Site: brandenburg
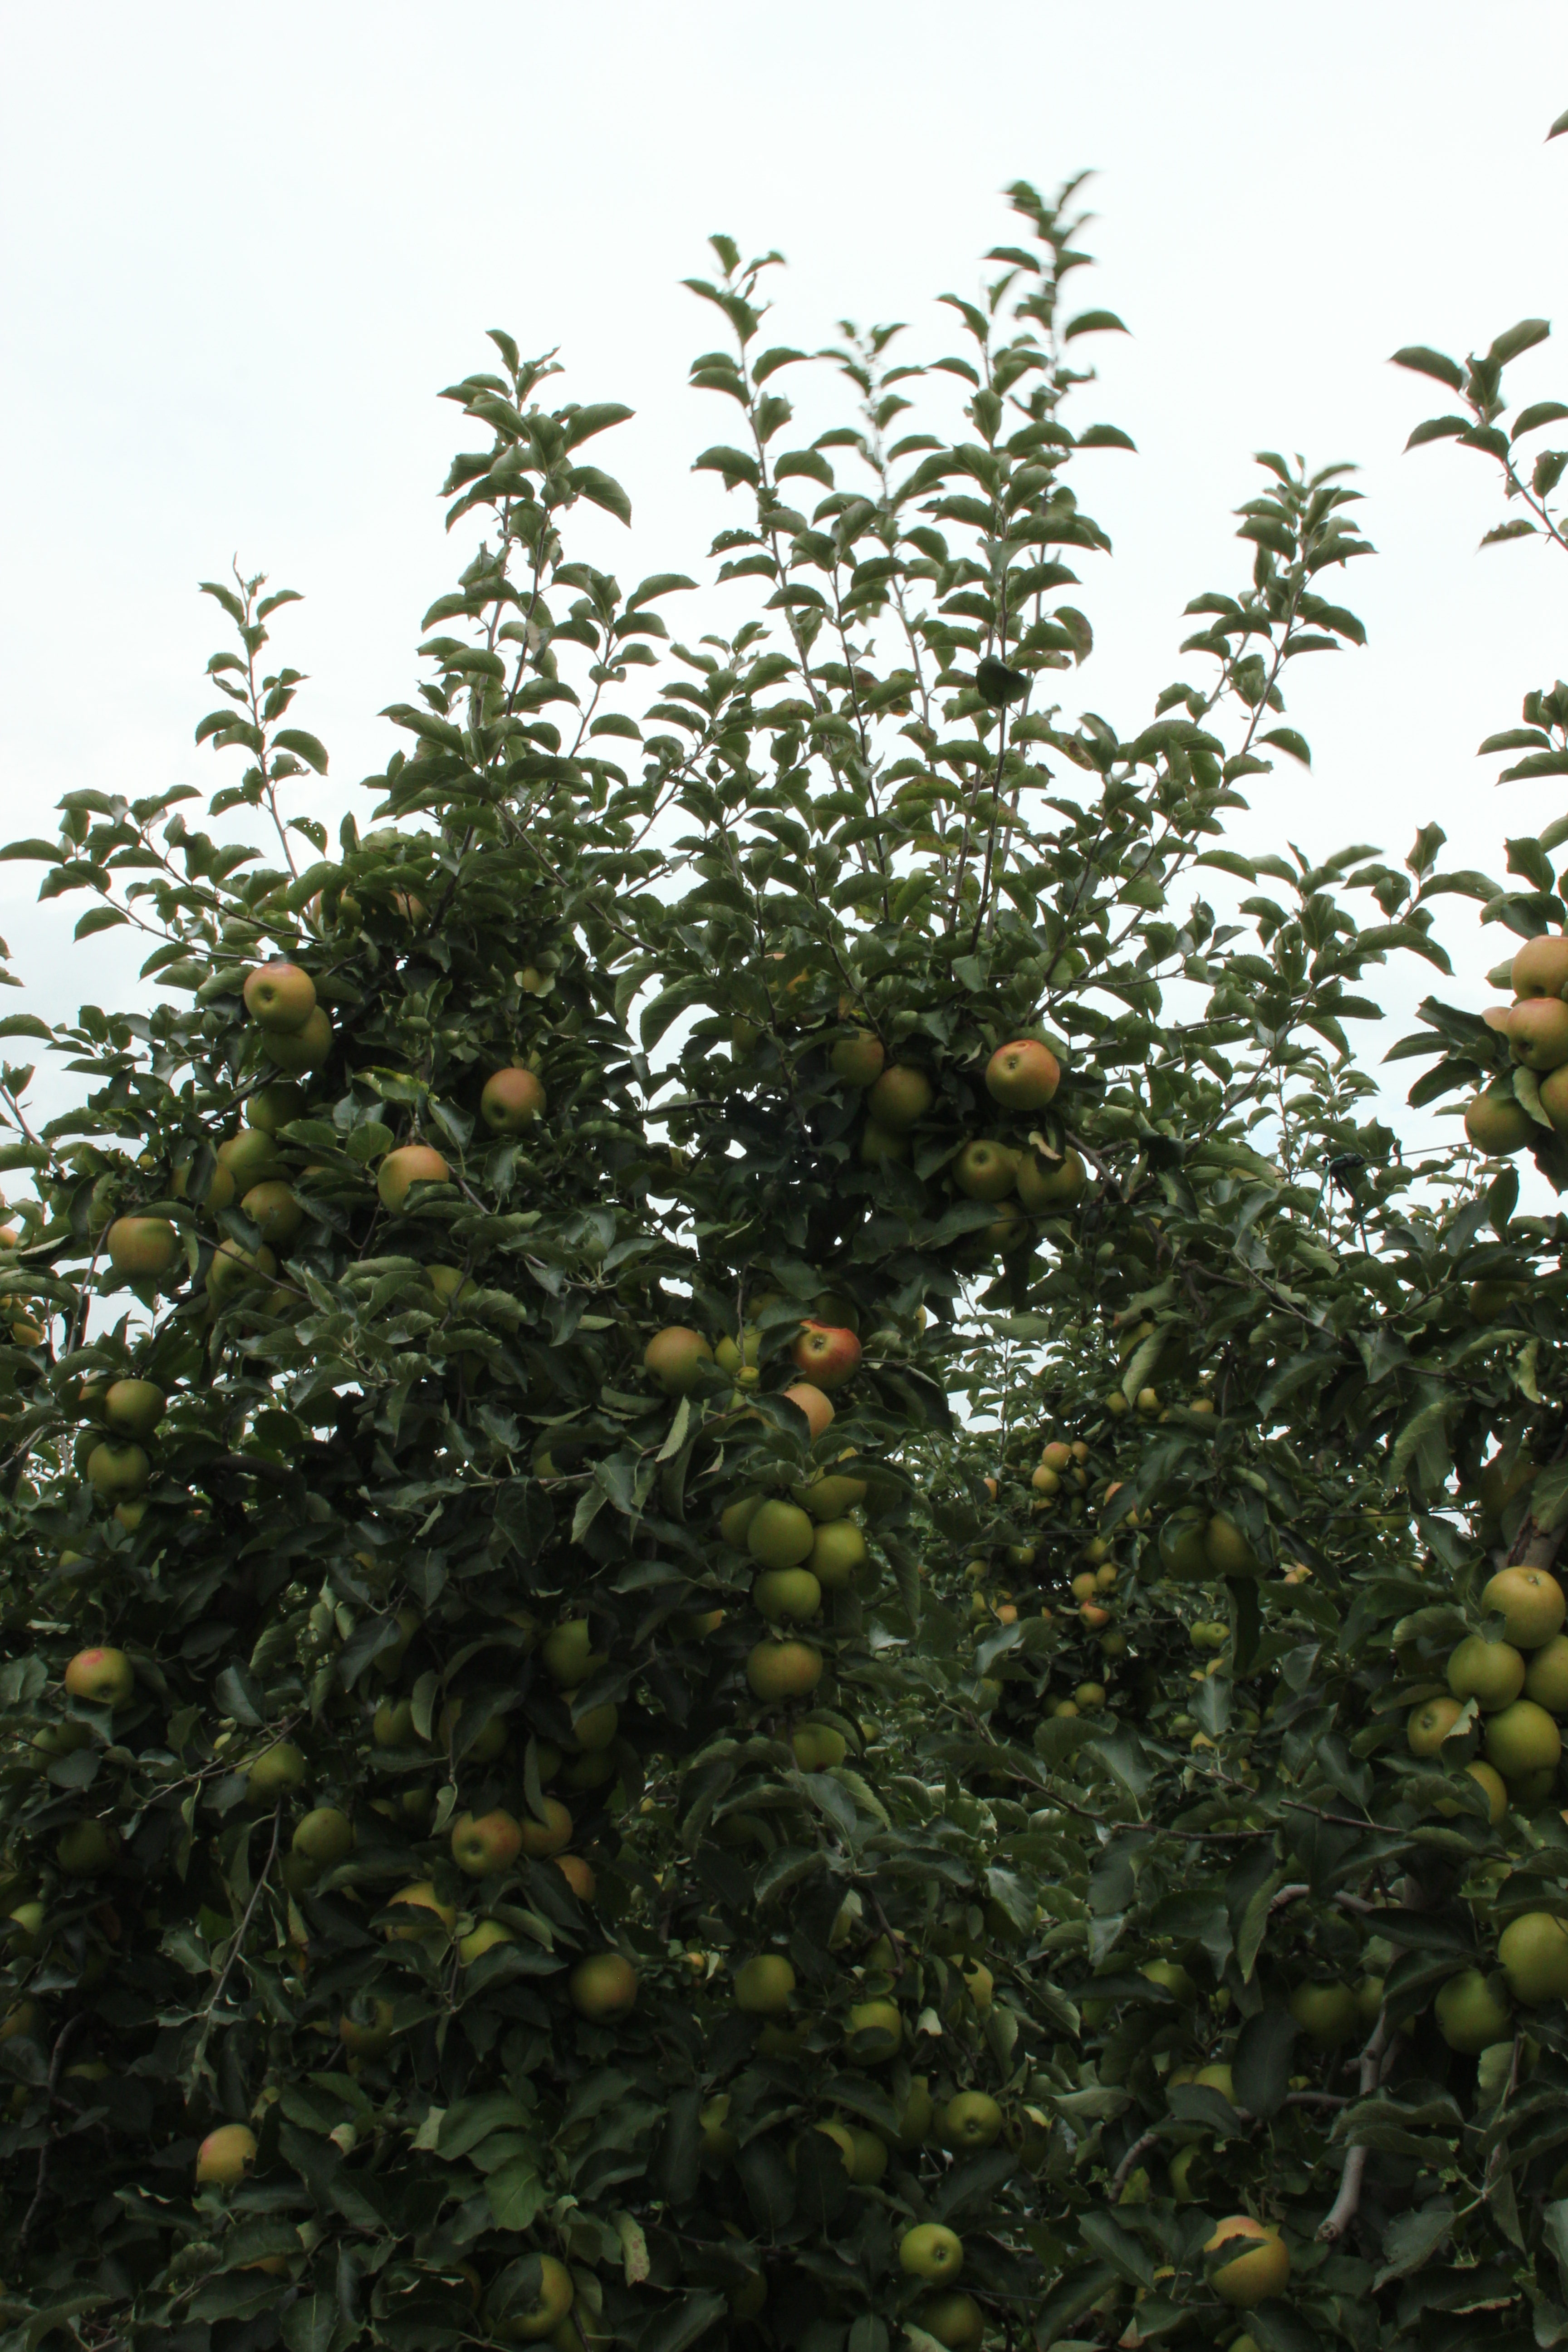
Growth stage (BBCH 87): Maturity of fruit and seed